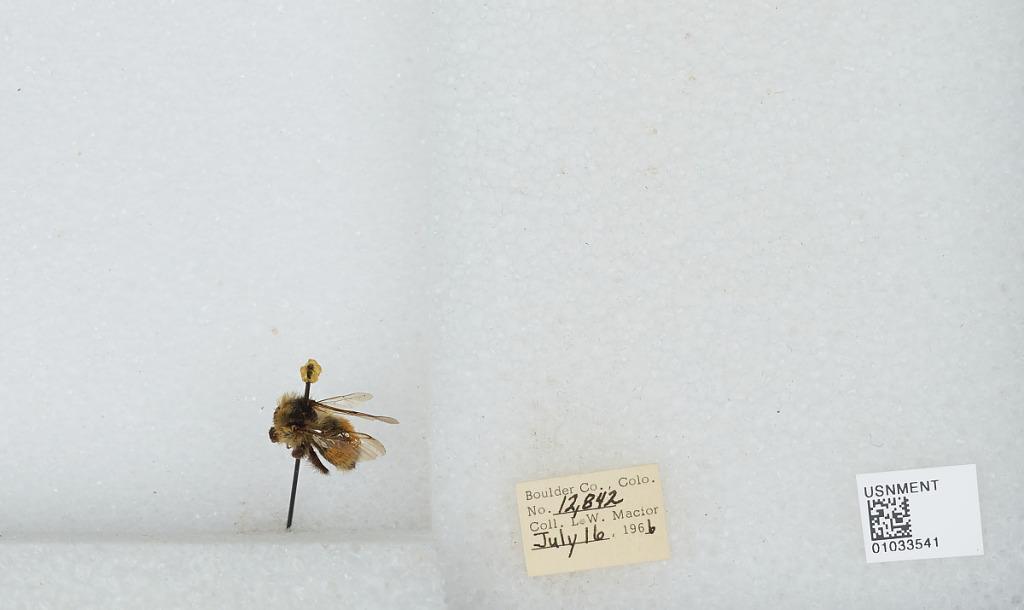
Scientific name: Bombus (Pyrobombus) sylvicola Kirby
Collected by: L. Macior
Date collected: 1966-7-16
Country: United States
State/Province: Colorado
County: Boulder
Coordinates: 40.0722, -105.584